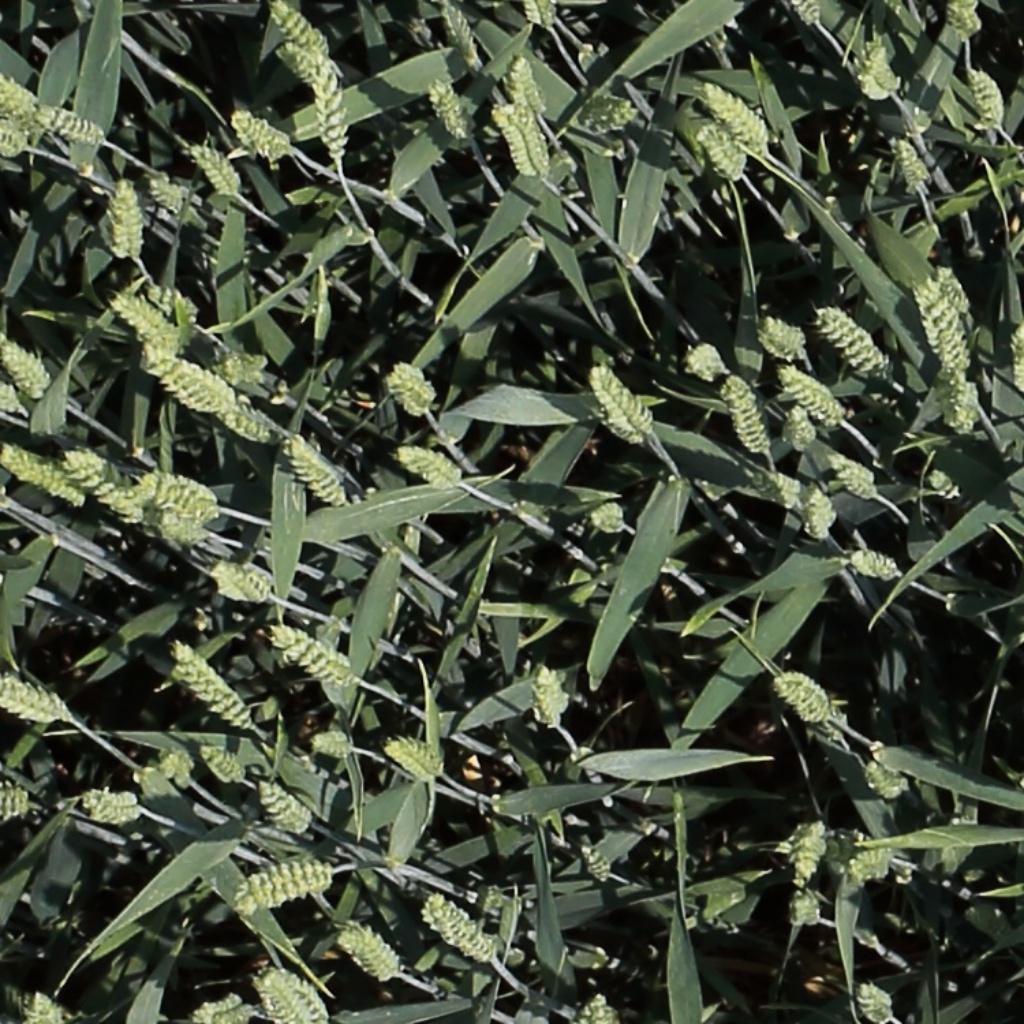
Country: Switzerland
Location: Usask
Wheat development stage: Filling